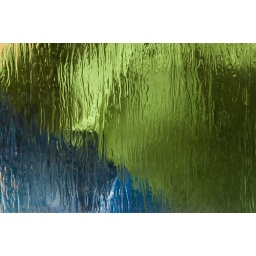
My clothes through the kitchen window (my apartment in Gracia)